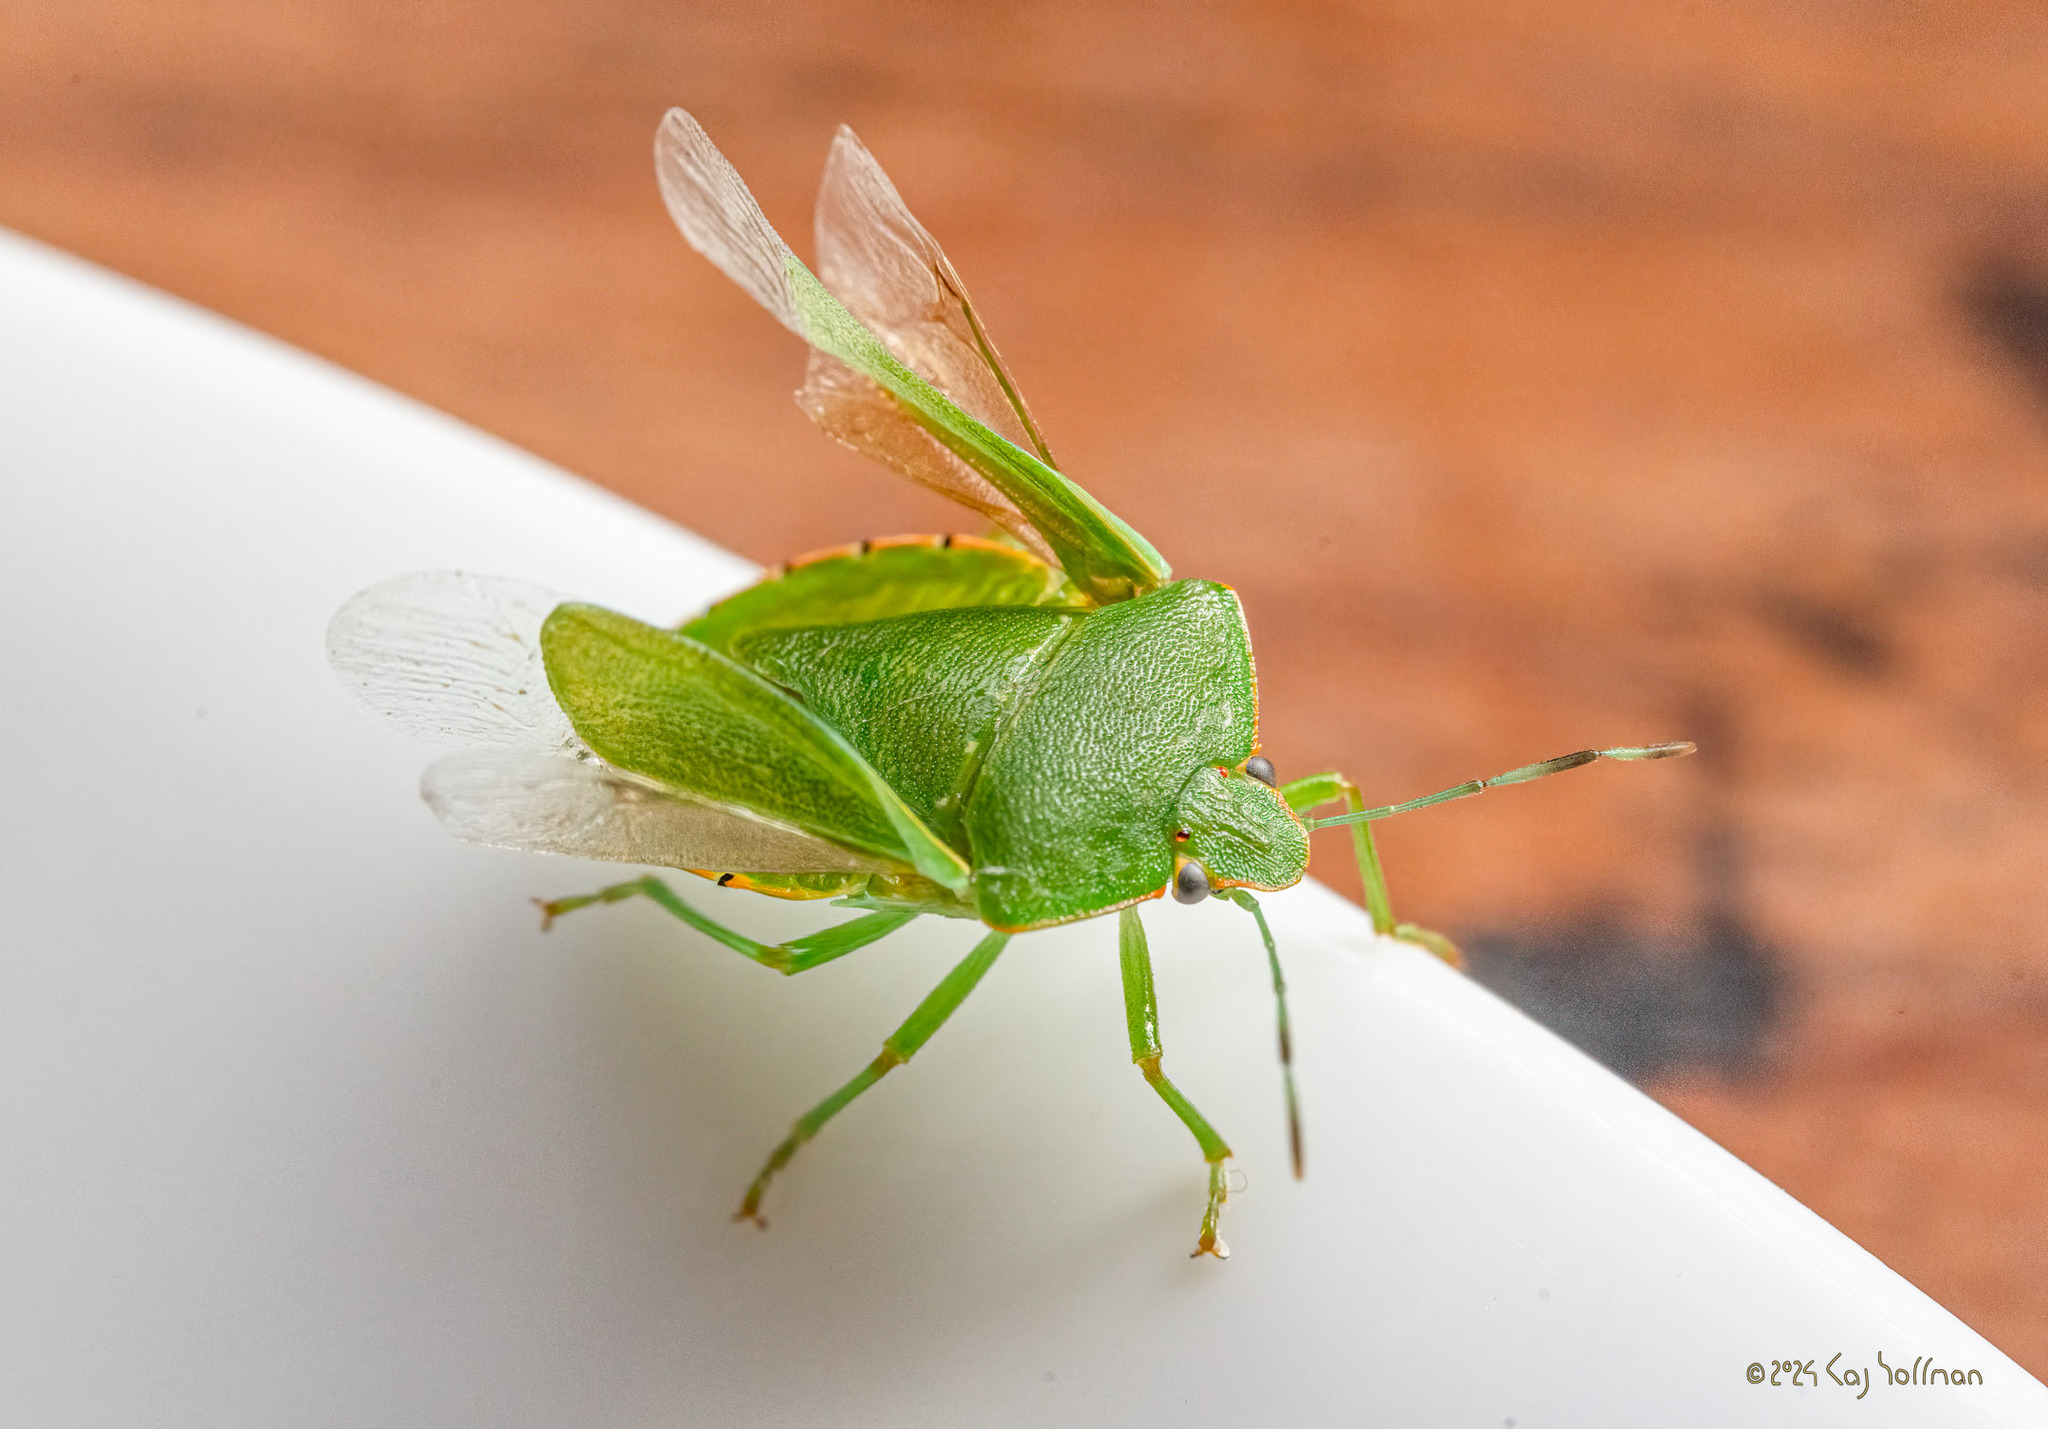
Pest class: stink_bug